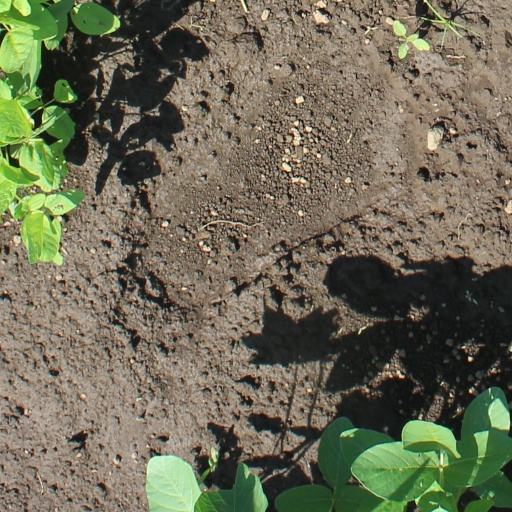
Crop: soybean